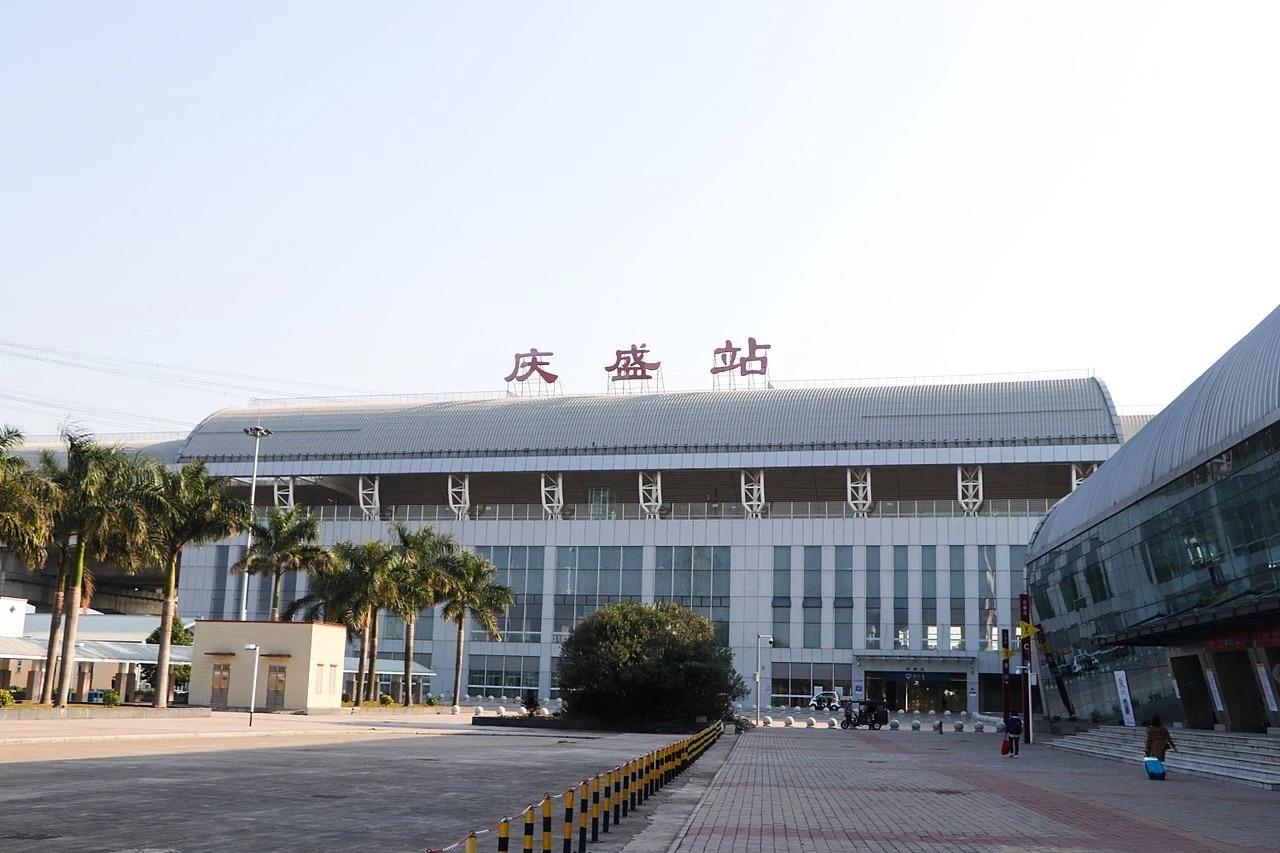
地标名称：庆盛站
所在城市：广州市·南沙区